Dojō nabe

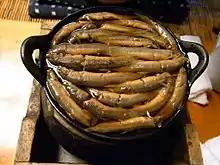
"Dojō nabe"

Dojo nabe (Japanese: 泥鰌鍋 or ドジョウ鍋; dojō nabe) is a Japanese "nabemono" dish. To prepare the dish, pond loaches are cooked in a hot pot. The freshwater fishes are either killed ahead of cooking or are first soaked in cold sake and then cooked alive.